William L. Abingdon

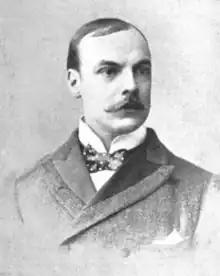
In "The Sketch", 28 November 1894

William Lepper Pilgrim (stage name Abingdon; 2 May 1859 – 17 May 1918) was an English stage actor who settled in the United States. As well as enjoying a lengthy theatre career, he appeared in four silent films during the 1910s.